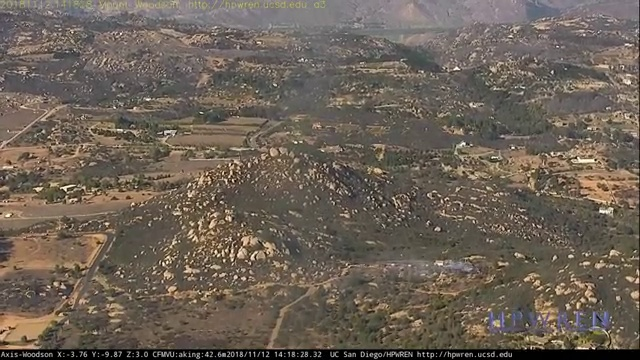
Fire: no
Smoke: yes